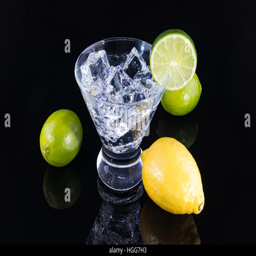
sparkling beverage in a martini glass with lemons and limes on a black background